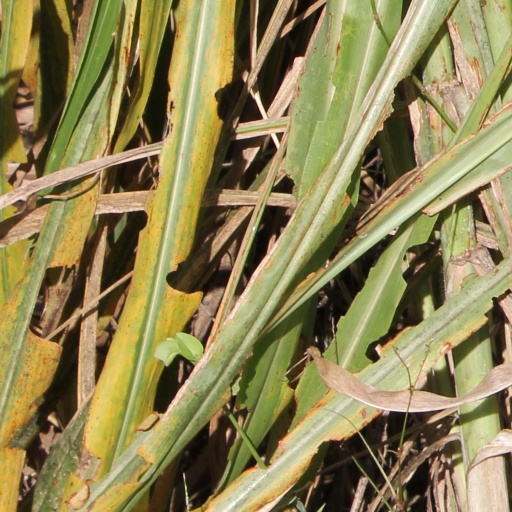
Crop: sorghum